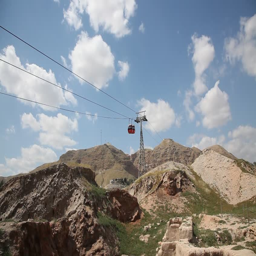
aerial riding the cable car to a city .